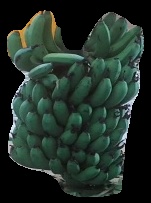
Variety: pachbale
Grade: grade2